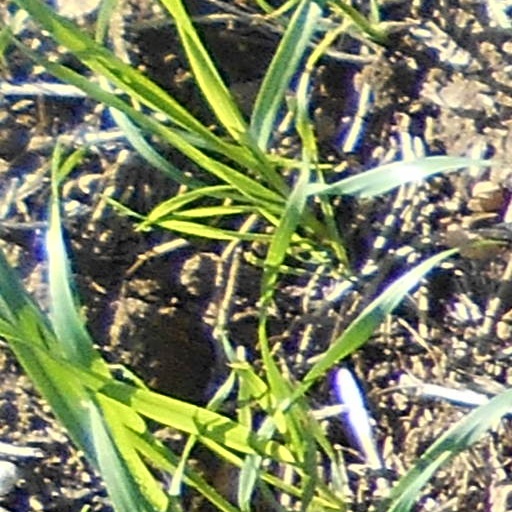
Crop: wheat